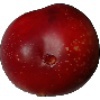
Label: Nectarine 1